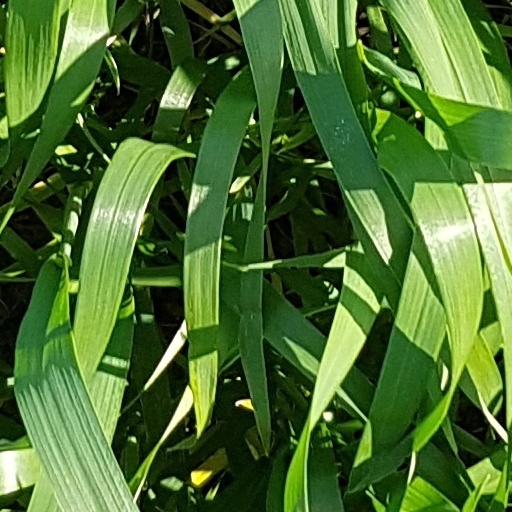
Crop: wheat